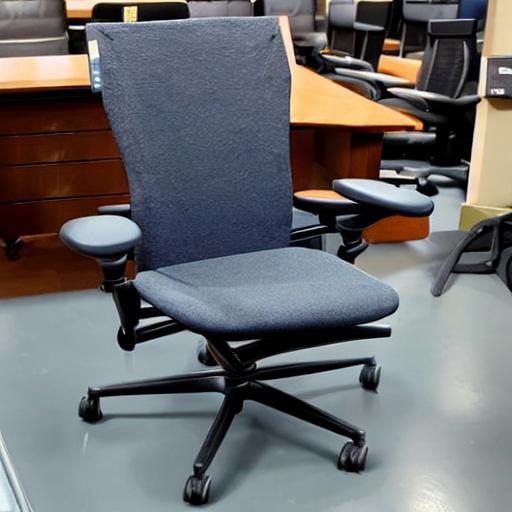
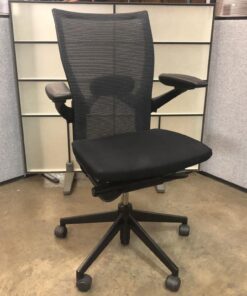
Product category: items_chair
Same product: no